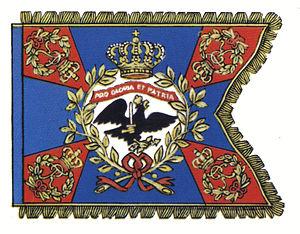
L'Armée royale prussienne était l'armée du royaume de Prusse. Ces forces armées furent essentielles dans l'affirmation du Brandebourg en tant que pouvoir européen.